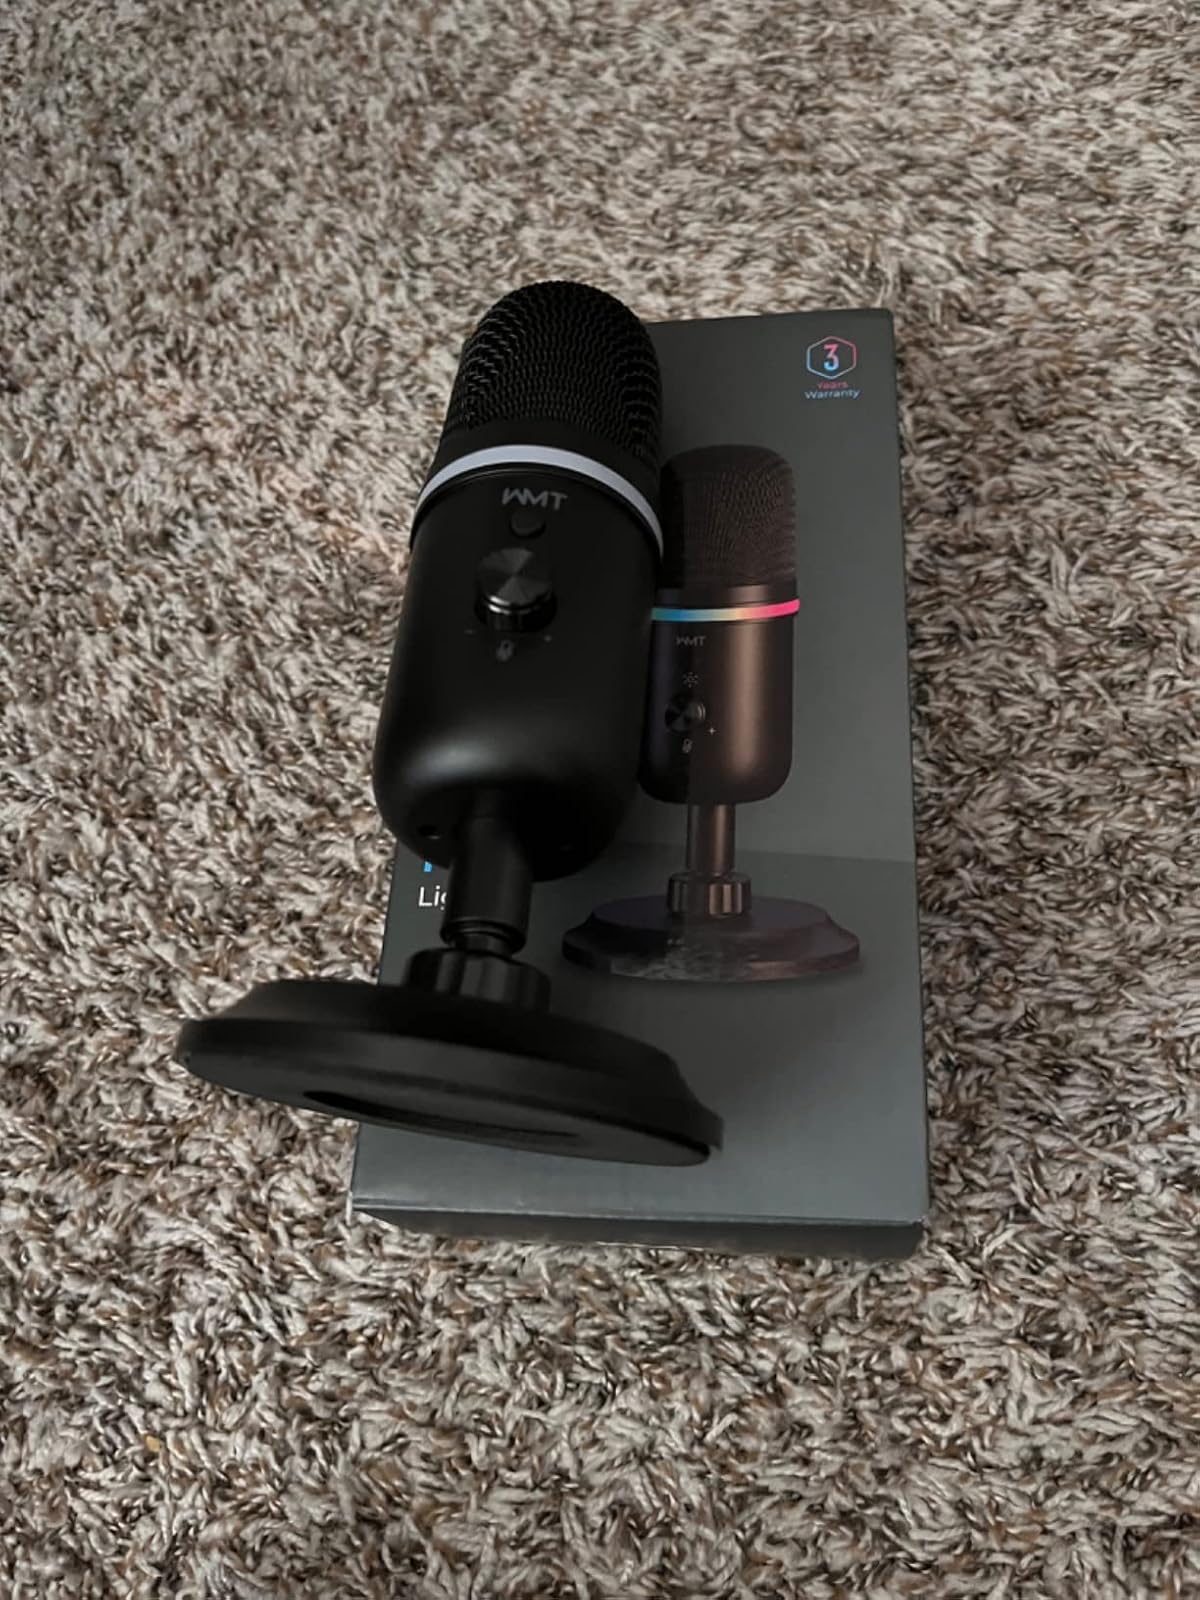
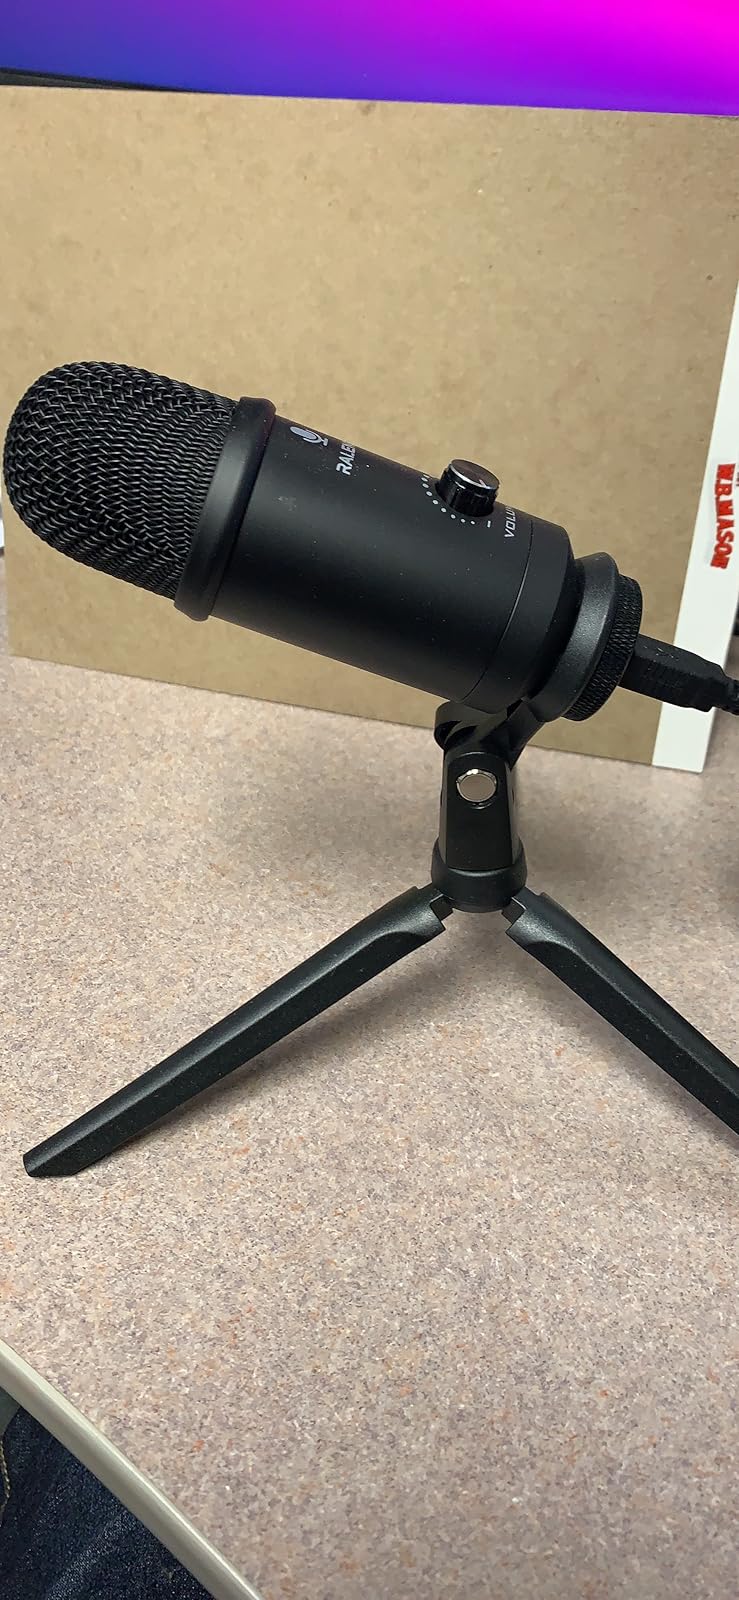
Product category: microphone
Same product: no